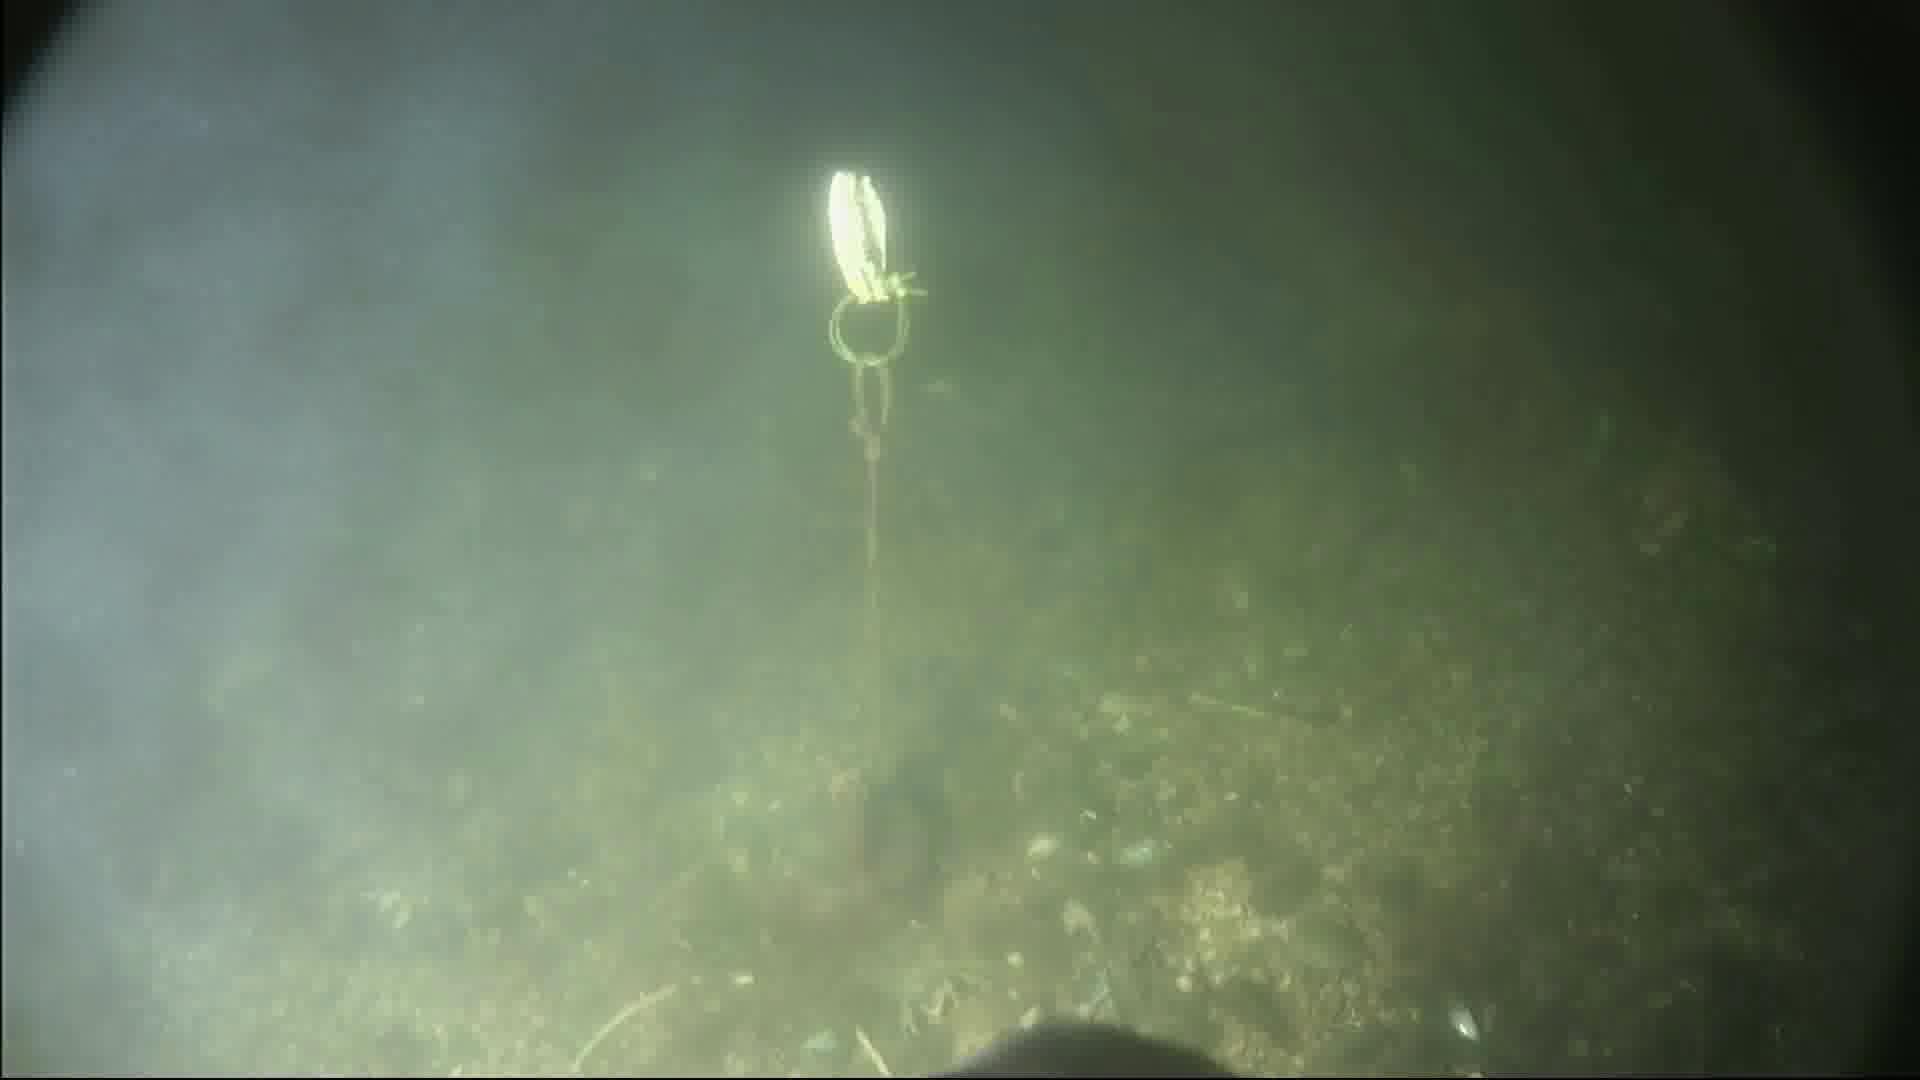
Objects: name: fish
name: crab